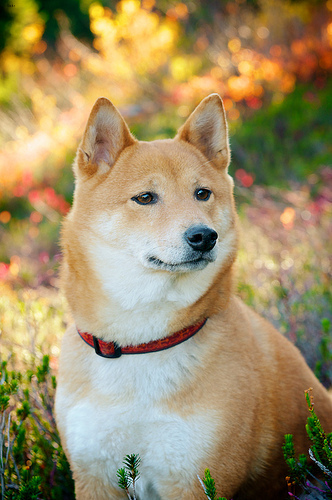
Animal: dog
Breed: shiba_inu